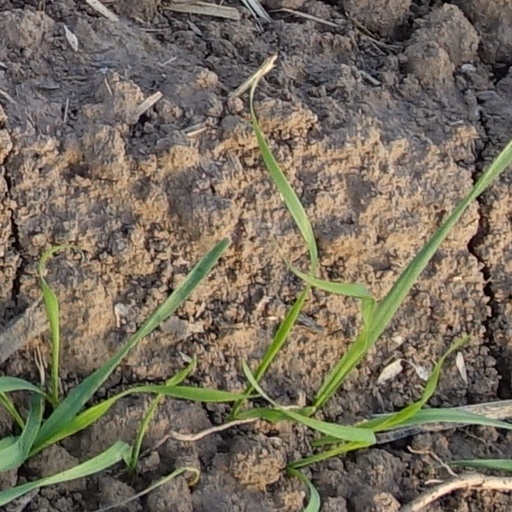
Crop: wheat